Zhongguancun

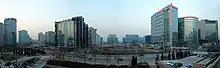
Panorama of tech hub.

Zhongguancun has an association with China's two most prestigious universities, Peking University and Tsinghua University, along with Beijing Normal University and the Chinese Academy of Sciences, all of which are in close proximity.